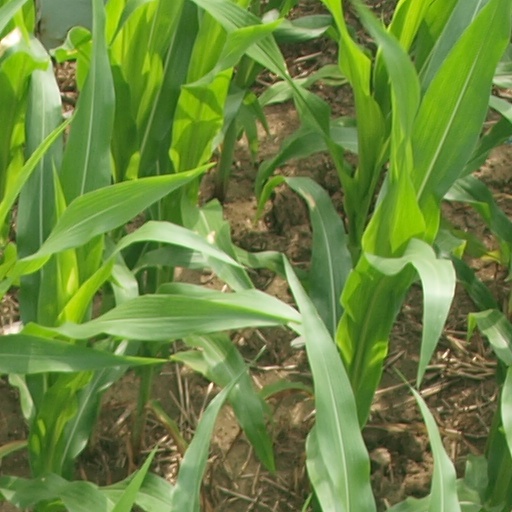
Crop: maize; corn